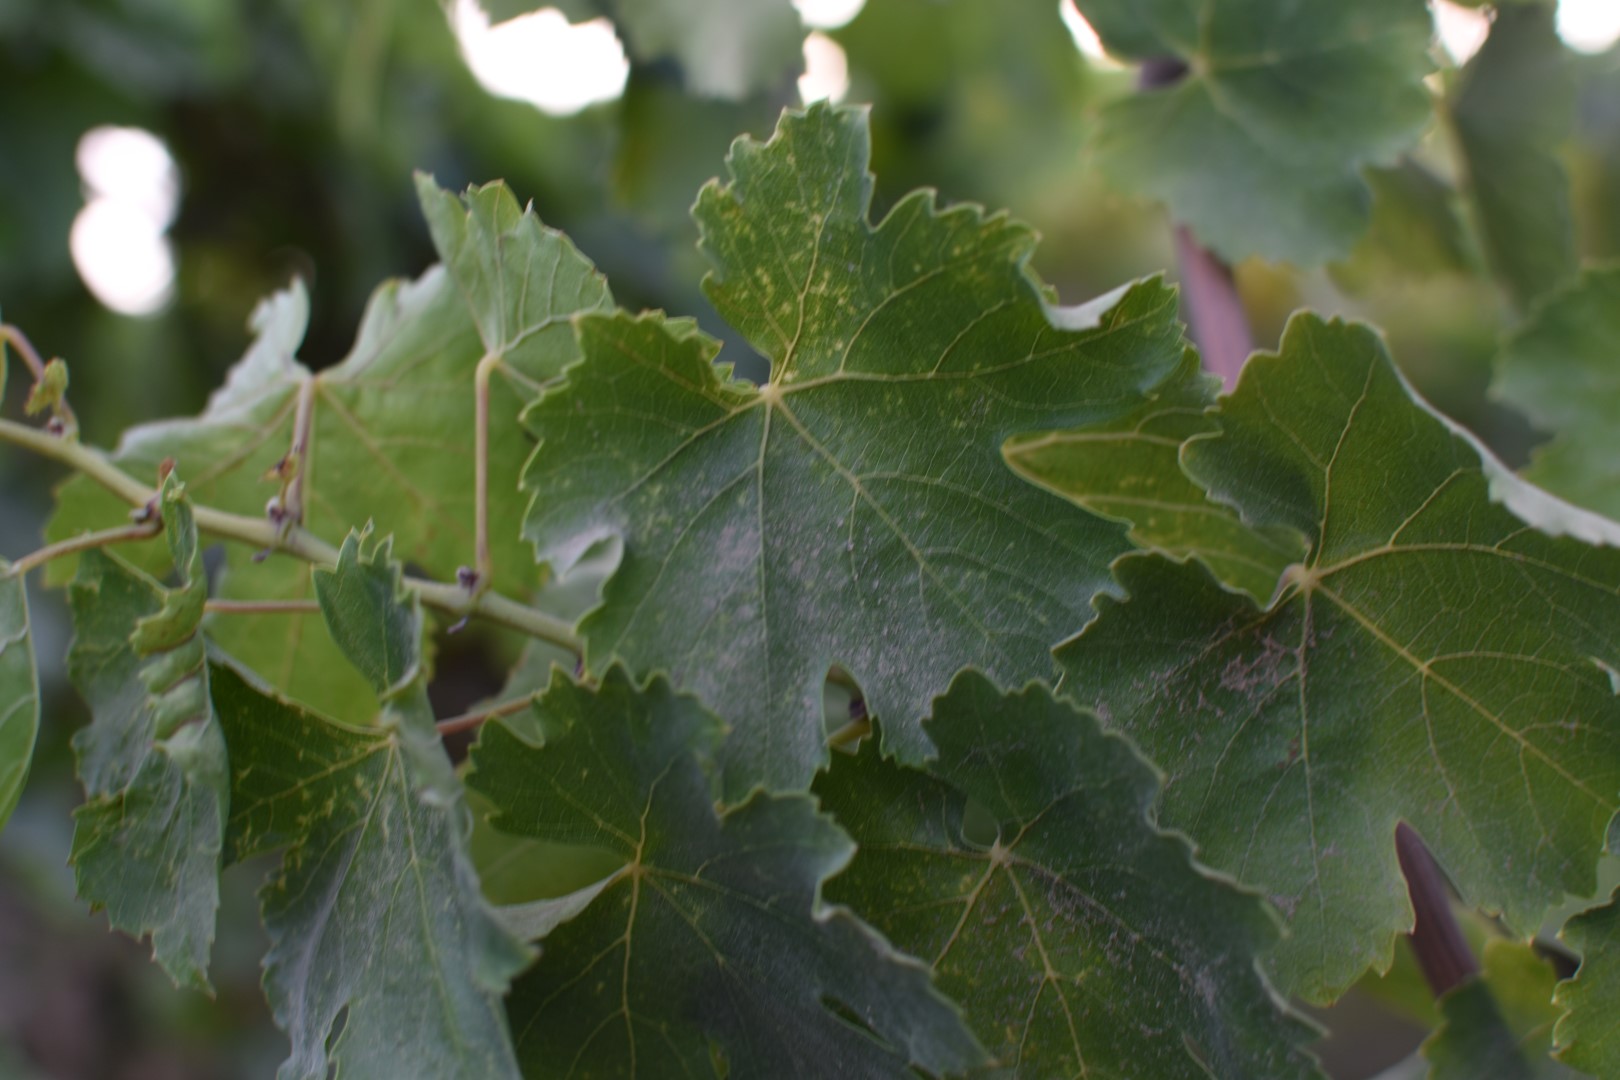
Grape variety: Thompson Seedless